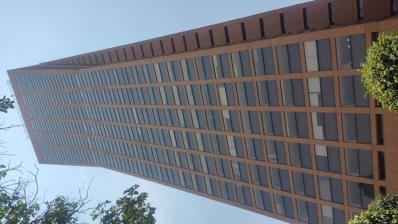
Building: Torre Axa México
Country: Mexico
Year built: 1982
Torre AXA México Torre Axa México , previously Mexicana de Aviación Tower ( Spanish : Torre Mexicana de Aviación ), is a landmark located in Colonia del Valle in Benito Juárez , Mexico City , Mexico . The former worldwide headquarters of Mexicana de Aviación , it is a 32-storey building that is 132 metres (433 ft) tall. It was designed by Rafael Mijares and Andrés Giovanni. In 2003, the airline announced plans to sell the tower, considered to be a landmark in the city, for US$ 35 million as an initial offer. Fibramex became the new owner of the tower; CB Richard Ellis , an American firm, served as an intermediary in the transaction. The tower now houses the Mexican headquarters of Axa , a multinational insurance company based in Paris , France . Description The Tower has a height of 132 meters (433 ft) and 30-32 floors, plus 5 floors of parking underground, with 29 upper floors of windows, and 2 enclosed top floors. The building has been nicknamed "La Licuadora" ("The blender") because of its shape resembling a food blender . The total office area is 32,000 square metres (340,000 sq ft). History Mexicana de Aviación Tower in 2009 The construction of the Tower began in 1981 and ended in 1984, by Grupo Mexicano de Desarrollo. Its architect was Pedro Ramirez Vázquez. After the 1985 Mexico earthquake, it was considered one of the safest skyscrapers in the Mexican capital [ by whom? ] along with Torre Mayor , Torre Ejecutiva Pemex , Mexico World Trade Center, Torre Latinoamericana , HSBC Tower, Edificio Reforma Avantel , St. Regis Hotel & Residences, and Torre Insignia . The building is equipped with seismic safety standards, has 65 seismic shocks, and 35 piles of steel and concrete which penetrate to a depth of 40 metres (130 ft). It can withstand an earthquake of 8.5 on the Richter scale. Structural details The building has withstood five major earthquakes: that of September 19, 1985 , which measured magnitude 8.1 on the Richter scale; that of October 9, 1995 (magnitude 7.7); that of January 21, 2003 (magnitude 7.6); and that of April 13, 2007, (magnitude 6.3); and the 2017 Central México Earthquake of September 19, 2017. It is thus among a group of present-day Mexico City skyscrapers to have gone through all five earthquakes of recent decades, together with Torre Insignia , the Presidente InterContinental Hotel, Torre Ejecutiva Pemex , World Trade Center México , and Torre de Tlatelolco . The primary material used in construction was reinforced concrete. See also List of tallest buildings in Mexico City References